Henrik Elvestad

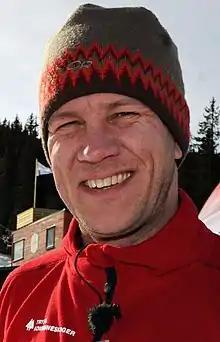

From 2006 to 2015, Elvestad hosted Norwegian television program "Golden Goal" with Johan Golden, where they invented bubble football.